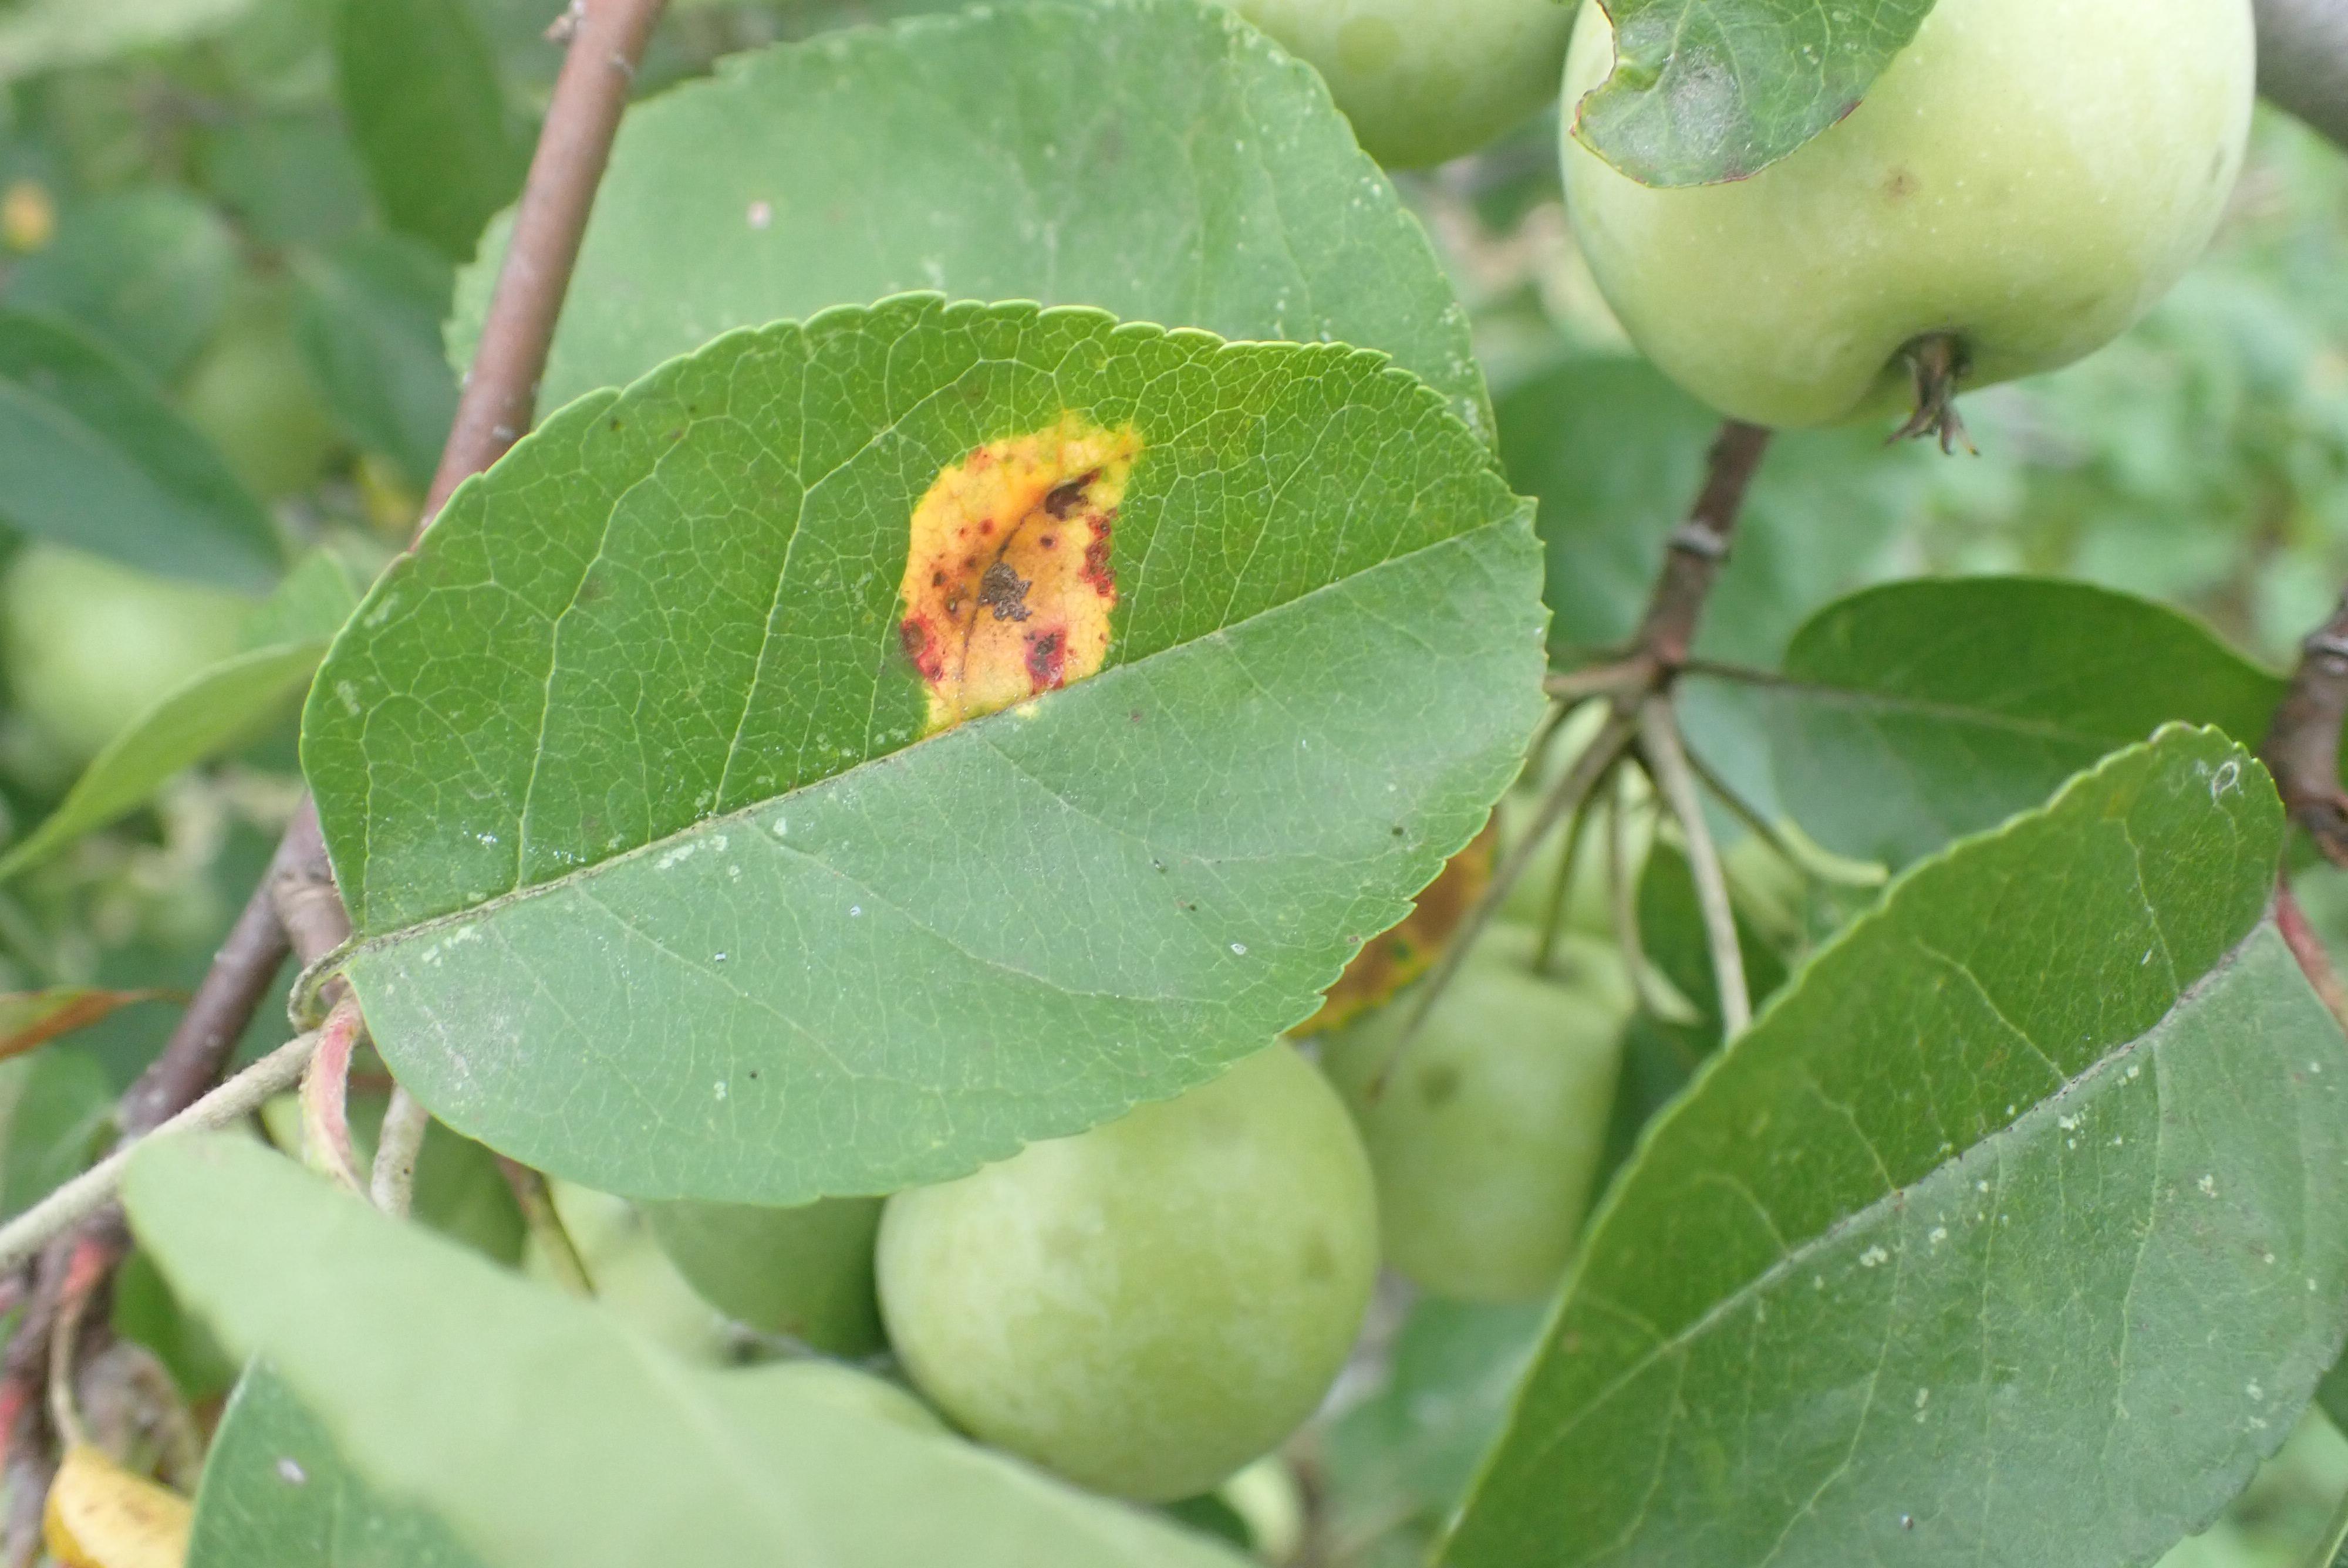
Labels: complex